Creedence Clearwater Revival

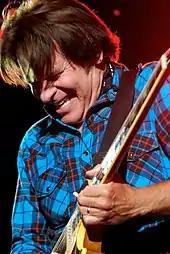
John Fogerty performing in 2011

In 1973, John Fogerty began his solo career with "The Blue Ridge Rangers", his one-man band collection of country and gospel songs. Under his old CCR contract, however, Fogerty owed Fantasy eight more records. In the end, he refused to work for the label. The impasse was resolved only when Asylum Records' David Geffen bought Fogerty's contract for $1 million. In 1975, he released his only Asylum album, the self-titled "John Fogerty". His next major hit was "Centerfield", a chart-topping success in 1985. On tour in 1986, however, Fogerty suffered complaints over his steadfast refusal to perform CCR songs and suffered with recurring vocal problems, which he blamed on having to testify in court. Fogerty's explanation for not playing CCR material was that he would have had to pay performance royalties to copyright holder Zaentz, and that it was "too painful" to revisit the music of his past.